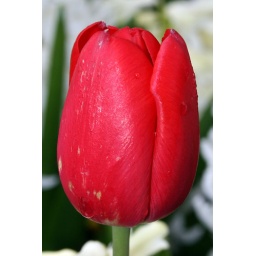
Part of a flower display in a raised bed in Nantwich